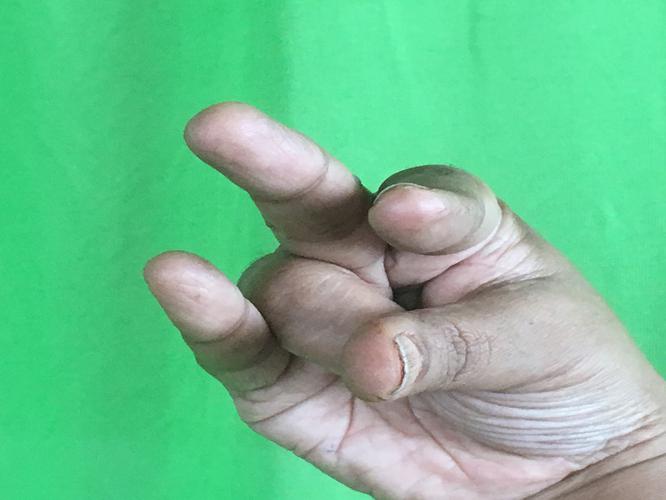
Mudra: Kangulam
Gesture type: single_hand